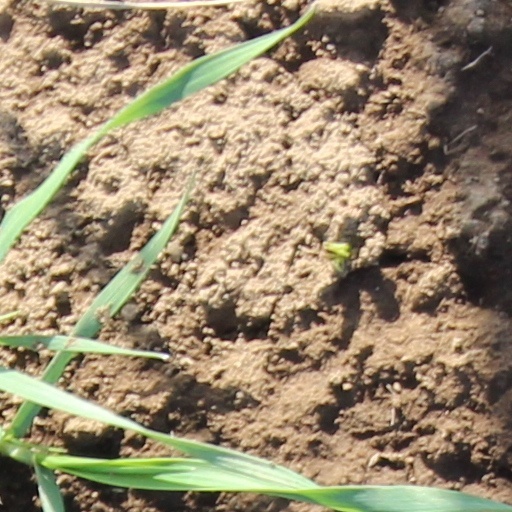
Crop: wheat